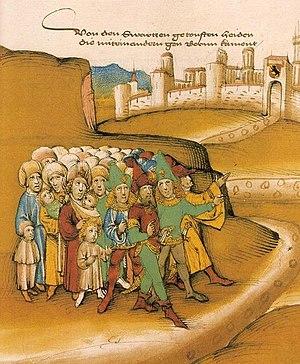
Le mot Roms désigne en français un ensemble de populations établies dans divers pays du monde et ayant, à origine, une culture et des origines communes dans le sous-continent indien, également dénommées par les exonymes Tziganes / Tsiganes, Gitans, Bohémiens, Manouches ou Romanichels ou encore « gens du voyage » par confusion ou par vision fantasmée. Leurs langues initiales font partie du groupe, issu du sanskrit, parlé au nord-ouest du sous-continent indien, et qui comprend aussi le gujarati, le pendjabi, le rajasthani et le sindhi. Minoritaires sur une vaste aire géographique entre l'Inde et l'océan Atlantique, puis sur le continent américain, les élites lettrées de ces populations ont adopté comme endonyme unique le terme Rom, signifiant en langue romani « homme accompli et marié au sein de la communauté ». Deux autres dénominations, les Sintis et les Kalés, sont considérées tantôt comme des groupes différents des Roms, tantôt comme inclus parmi ces derniers.